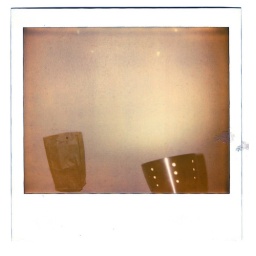
small etceteras in a brown paper bag